Gabriel's Moon

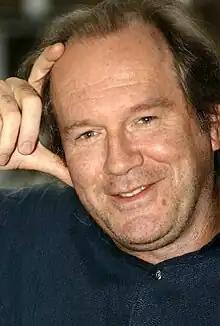
Boyd in 2009

Gabriel's Moon is the eighteenth novel by British author William Boyd, published in 2024, by Viking Penguin. Set against the backdrop of the Cold War in the early 1960s, the book follows Gabriel Dax, a travel writer who becomes inadvertently entangled in international espionage. The narrative explores themes of memory, identity, and betrayal. The story includes Boyd's regular blending of historical and fictional people and events. It is the fourth Boyd novel to heavily feature espionage, following; Restless (2006), Waiting for Sunrise (2012) and Solo (2013) his James Bond continuation novel .